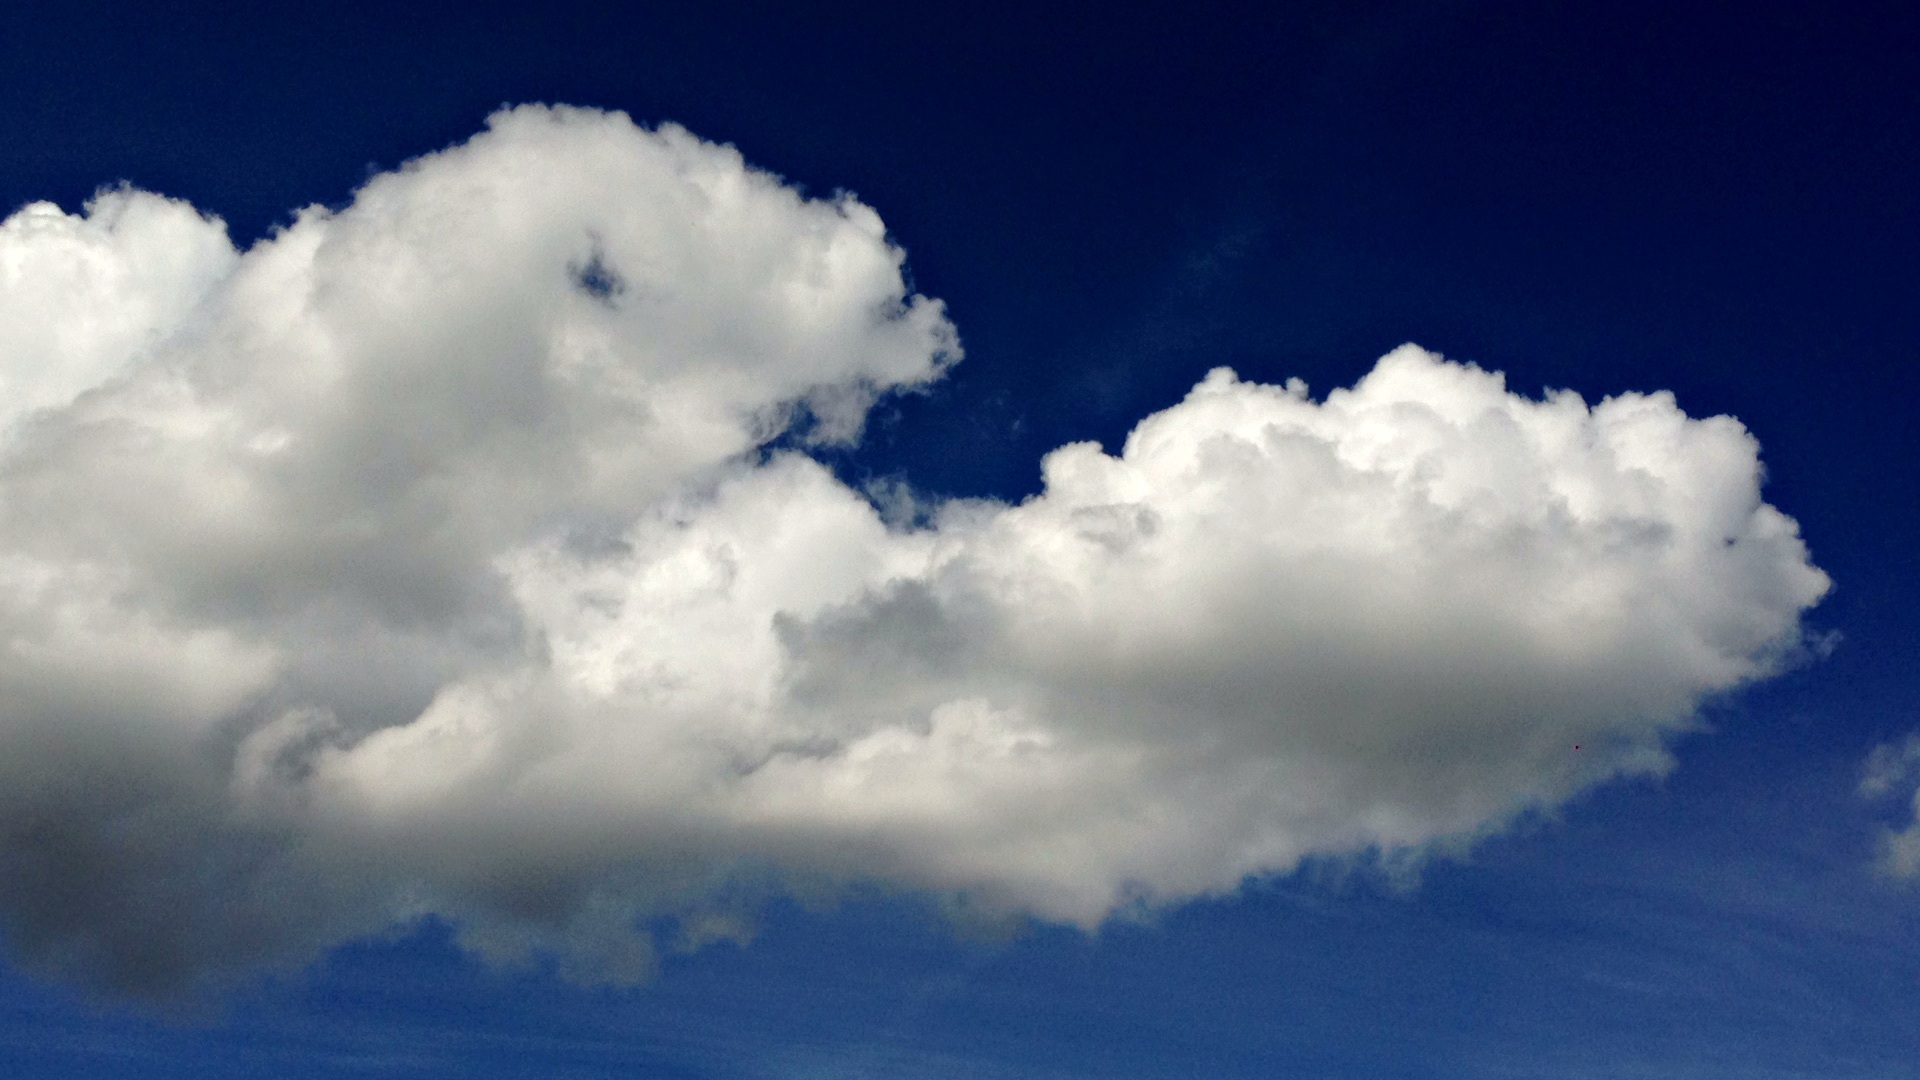
nature, cloud, sky, white, sunlight, atmosphere, daytime, cumulus, blue, blue sky, clouds, the height of the, glomerulus, meteorological phenomenon, atmosphere of earth